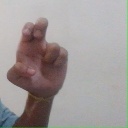
अक्षर: अ